Peak-to-trough ratio

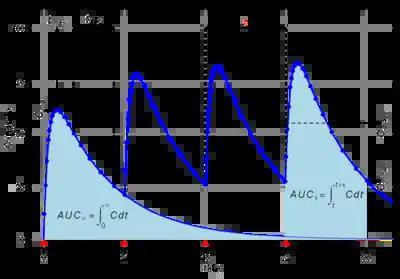
Peak-to-trough ratio in pharmacokinetics is the ratio of peak (C) and trough (C) levels of a drug over its dosing interval (τ) at steady state.

Peak-to-trough ratio (PTR), also known as peak-to-trough variation or peak-to-trough fluctuation, is a parameter in pharmacokinetics which is defined as the ratio of C (peak) concentration and C (trough) concentration over a dosing interval for a given drug. A drug with an elimination half-life of 24 hours taken once per day will have a peak-to-trough ratio of approximately 2. Peak-to-trough ratio depends on half-life and dosing interval, with longer half-lives and shorter dosing intervals giving smaller ratios.